Linzertorte

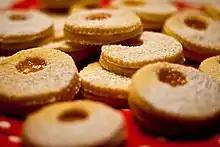
Linzer cookies

Linzer cookies ("Linzer eyes") or Linzer tarts are a sandwich cookie version, topped with a layer of dough with a characteristic circle shaped cut-out exposing the fruit preserves, and dusted with confectioner's sugar.